Red rail

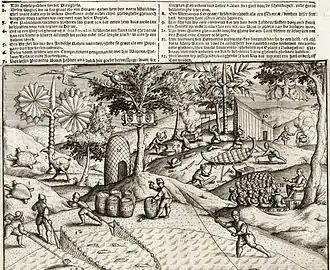
Depiction of Dutch activities on Mauritius in 1598, with various birds

While it was swift and could escape when chased, it was easily lured by waving a red cloth, which they approached to attack; a similar behaviour was noted in its relative, the Rodrigues rail. The birds could then be picked up, and their cries when held would draw more individuals to the scene, as the birds, which had evolved in the absence of mammalian predators, were curious and not afraid of humans. Herbert described its behaviour towards red cloth in 1634: